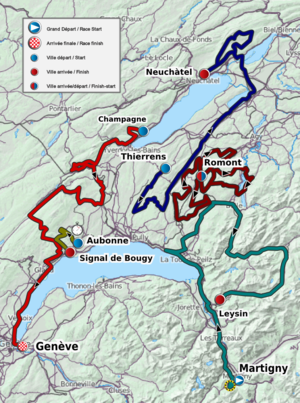
La 65ᵉ édition du Tour de Romandie s'est déroulée du 26 avril au 1ᵉʳ mai 2011. Il s'agit de la 13ᵉ épreuve de l'UCI World Tour 2011